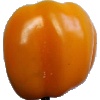
Label: Pepper Yellow 1